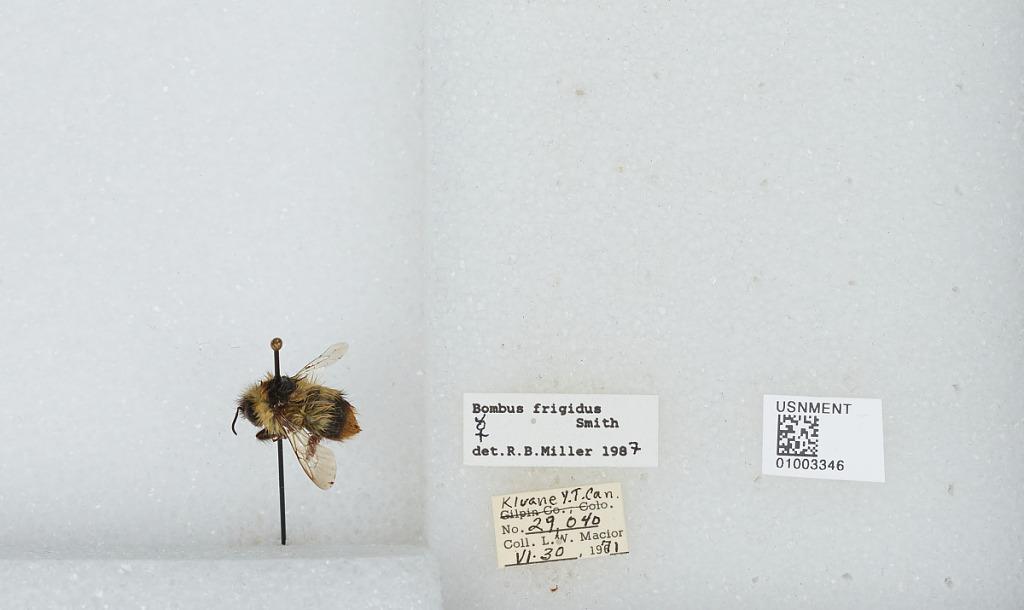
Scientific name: Bombus (Pyrobombus) frigidus Smith
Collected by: L. Macior
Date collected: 1971-6-30
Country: Canada
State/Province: Yukon Territory
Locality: Kluane
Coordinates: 60.75, -139.5
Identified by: Miller, R. B.